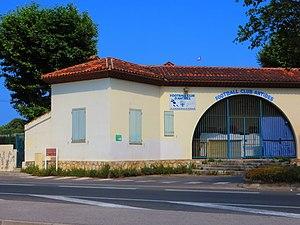
Antibes Football Club
Antibes est une commune française de l'aire urbaine de Nice située dans le département des Alpes-Maritimes en région Provence-Alpes-Côte d'Azur. Ses habitants sont appelés les Antibois et Antiboises. Antibes est, en 2017, la troisième ville la plus peuplée du département, après Nice et Cannes.